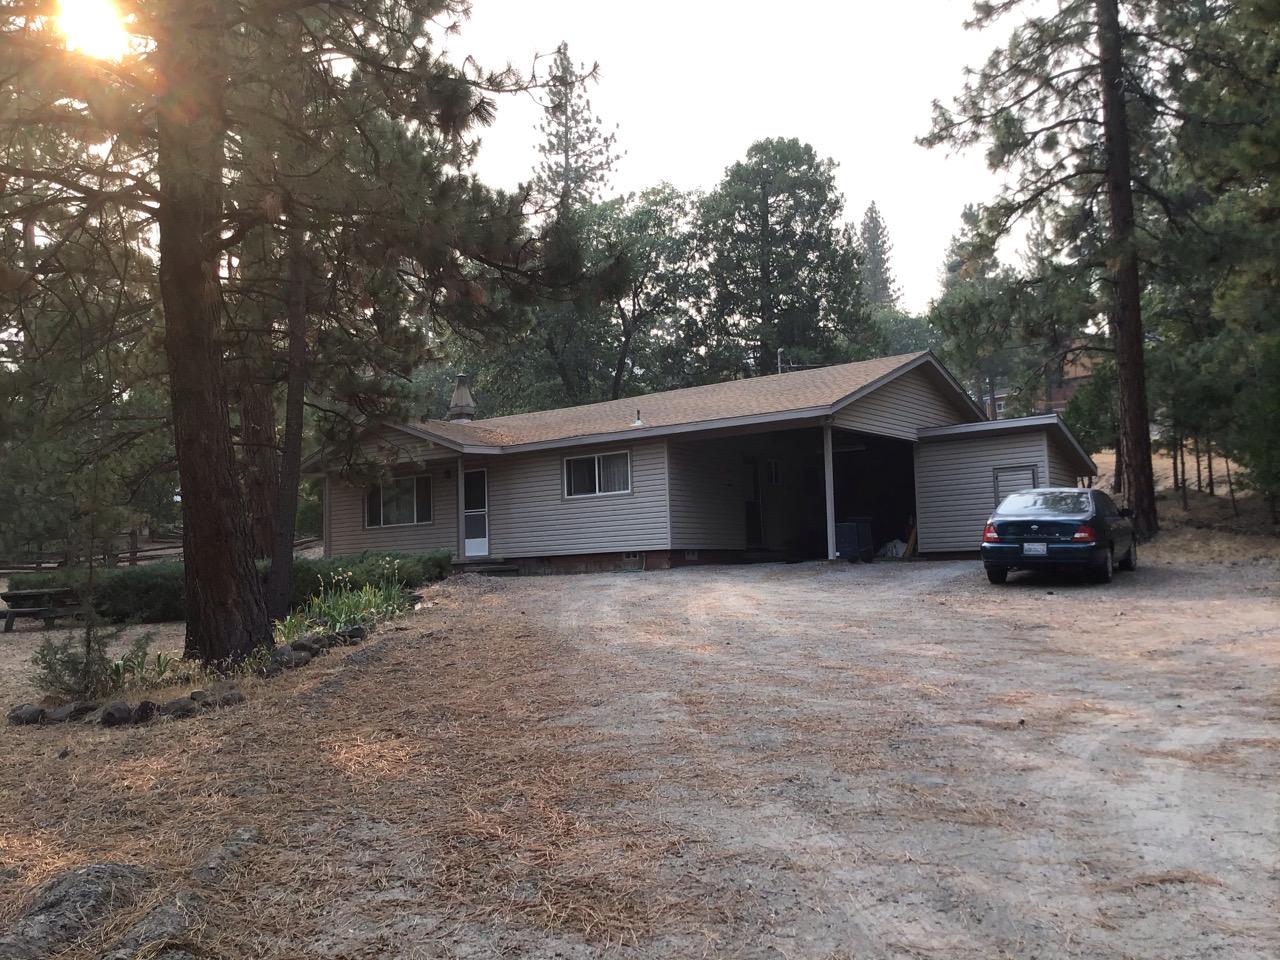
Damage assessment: no_damage